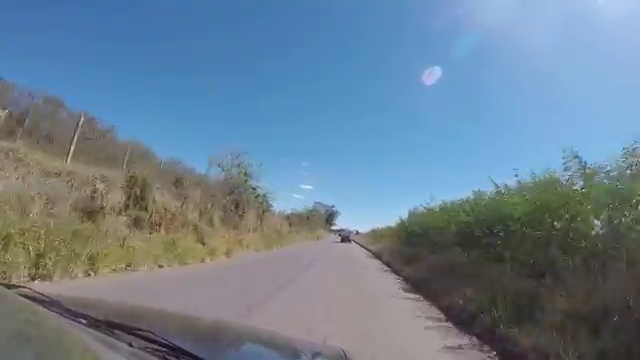
Fire: no
Smoke: no